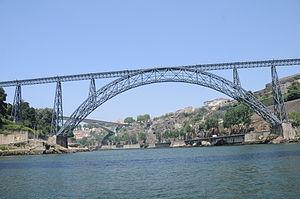
Cet article recense les monuments nationaux du district de Porto, au Portugal.